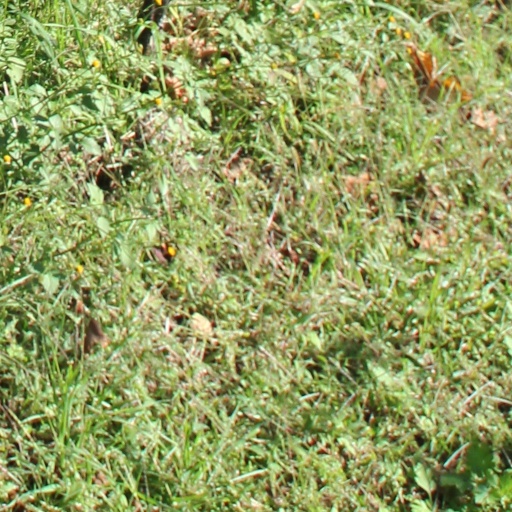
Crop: grape